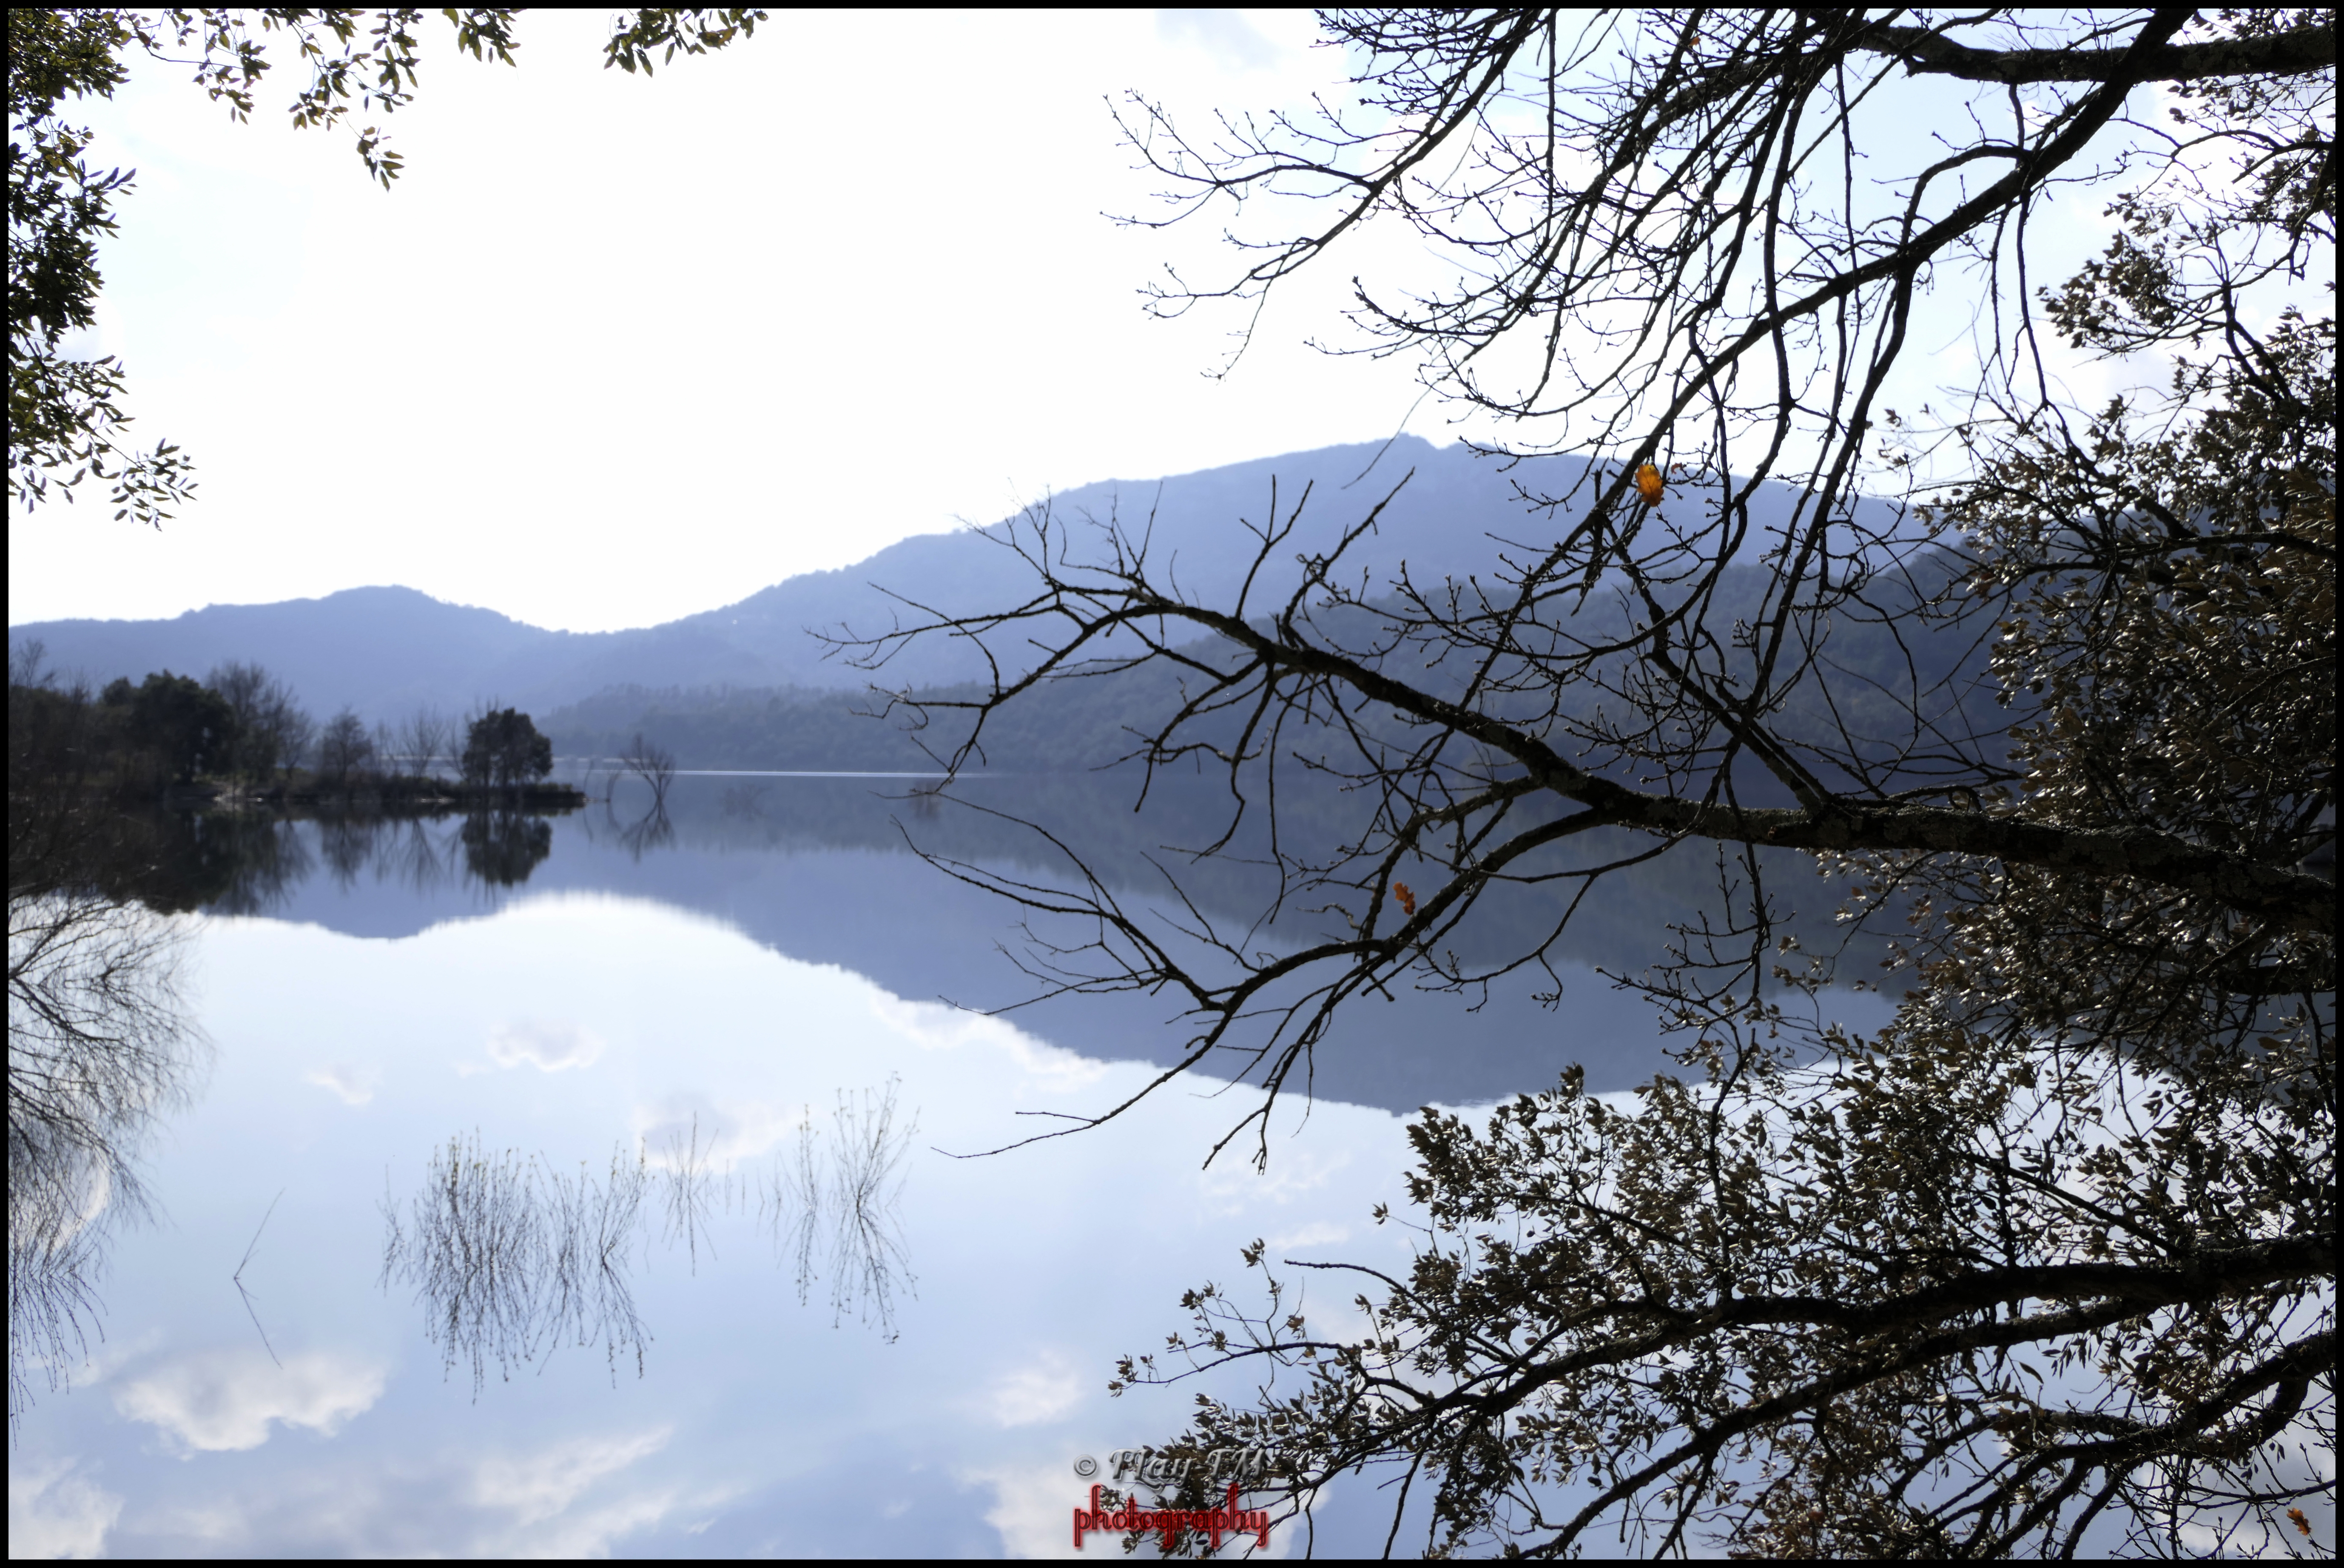
lake, swamp, reflection, nature, water, natural landscape, tree, sky, branch, lake district, loch, water resources, atmospheric phenomenon, reservoir, morning, river, woody plant, cloud, calm, landscape, bank, plant, pond, watercourse, sunlight, winter, hill, forest